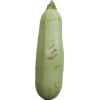
Label: Zucchini 1